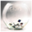
Label: bowl